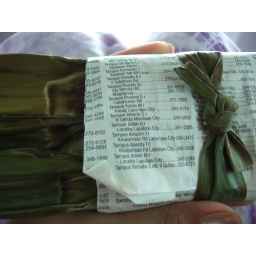
Wrapped and grilled in banana leaves. The white pages sheet is to hold it while it's hot.